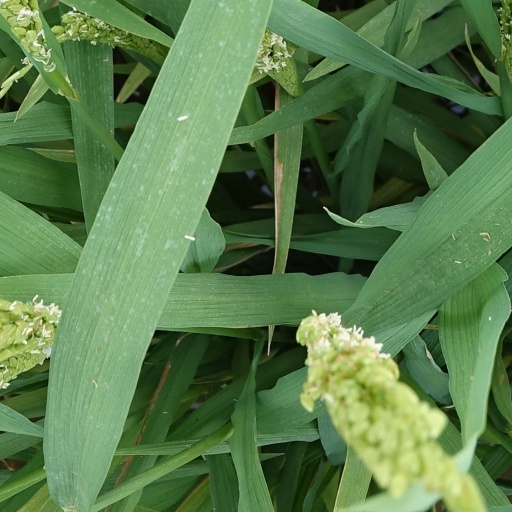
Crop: rice